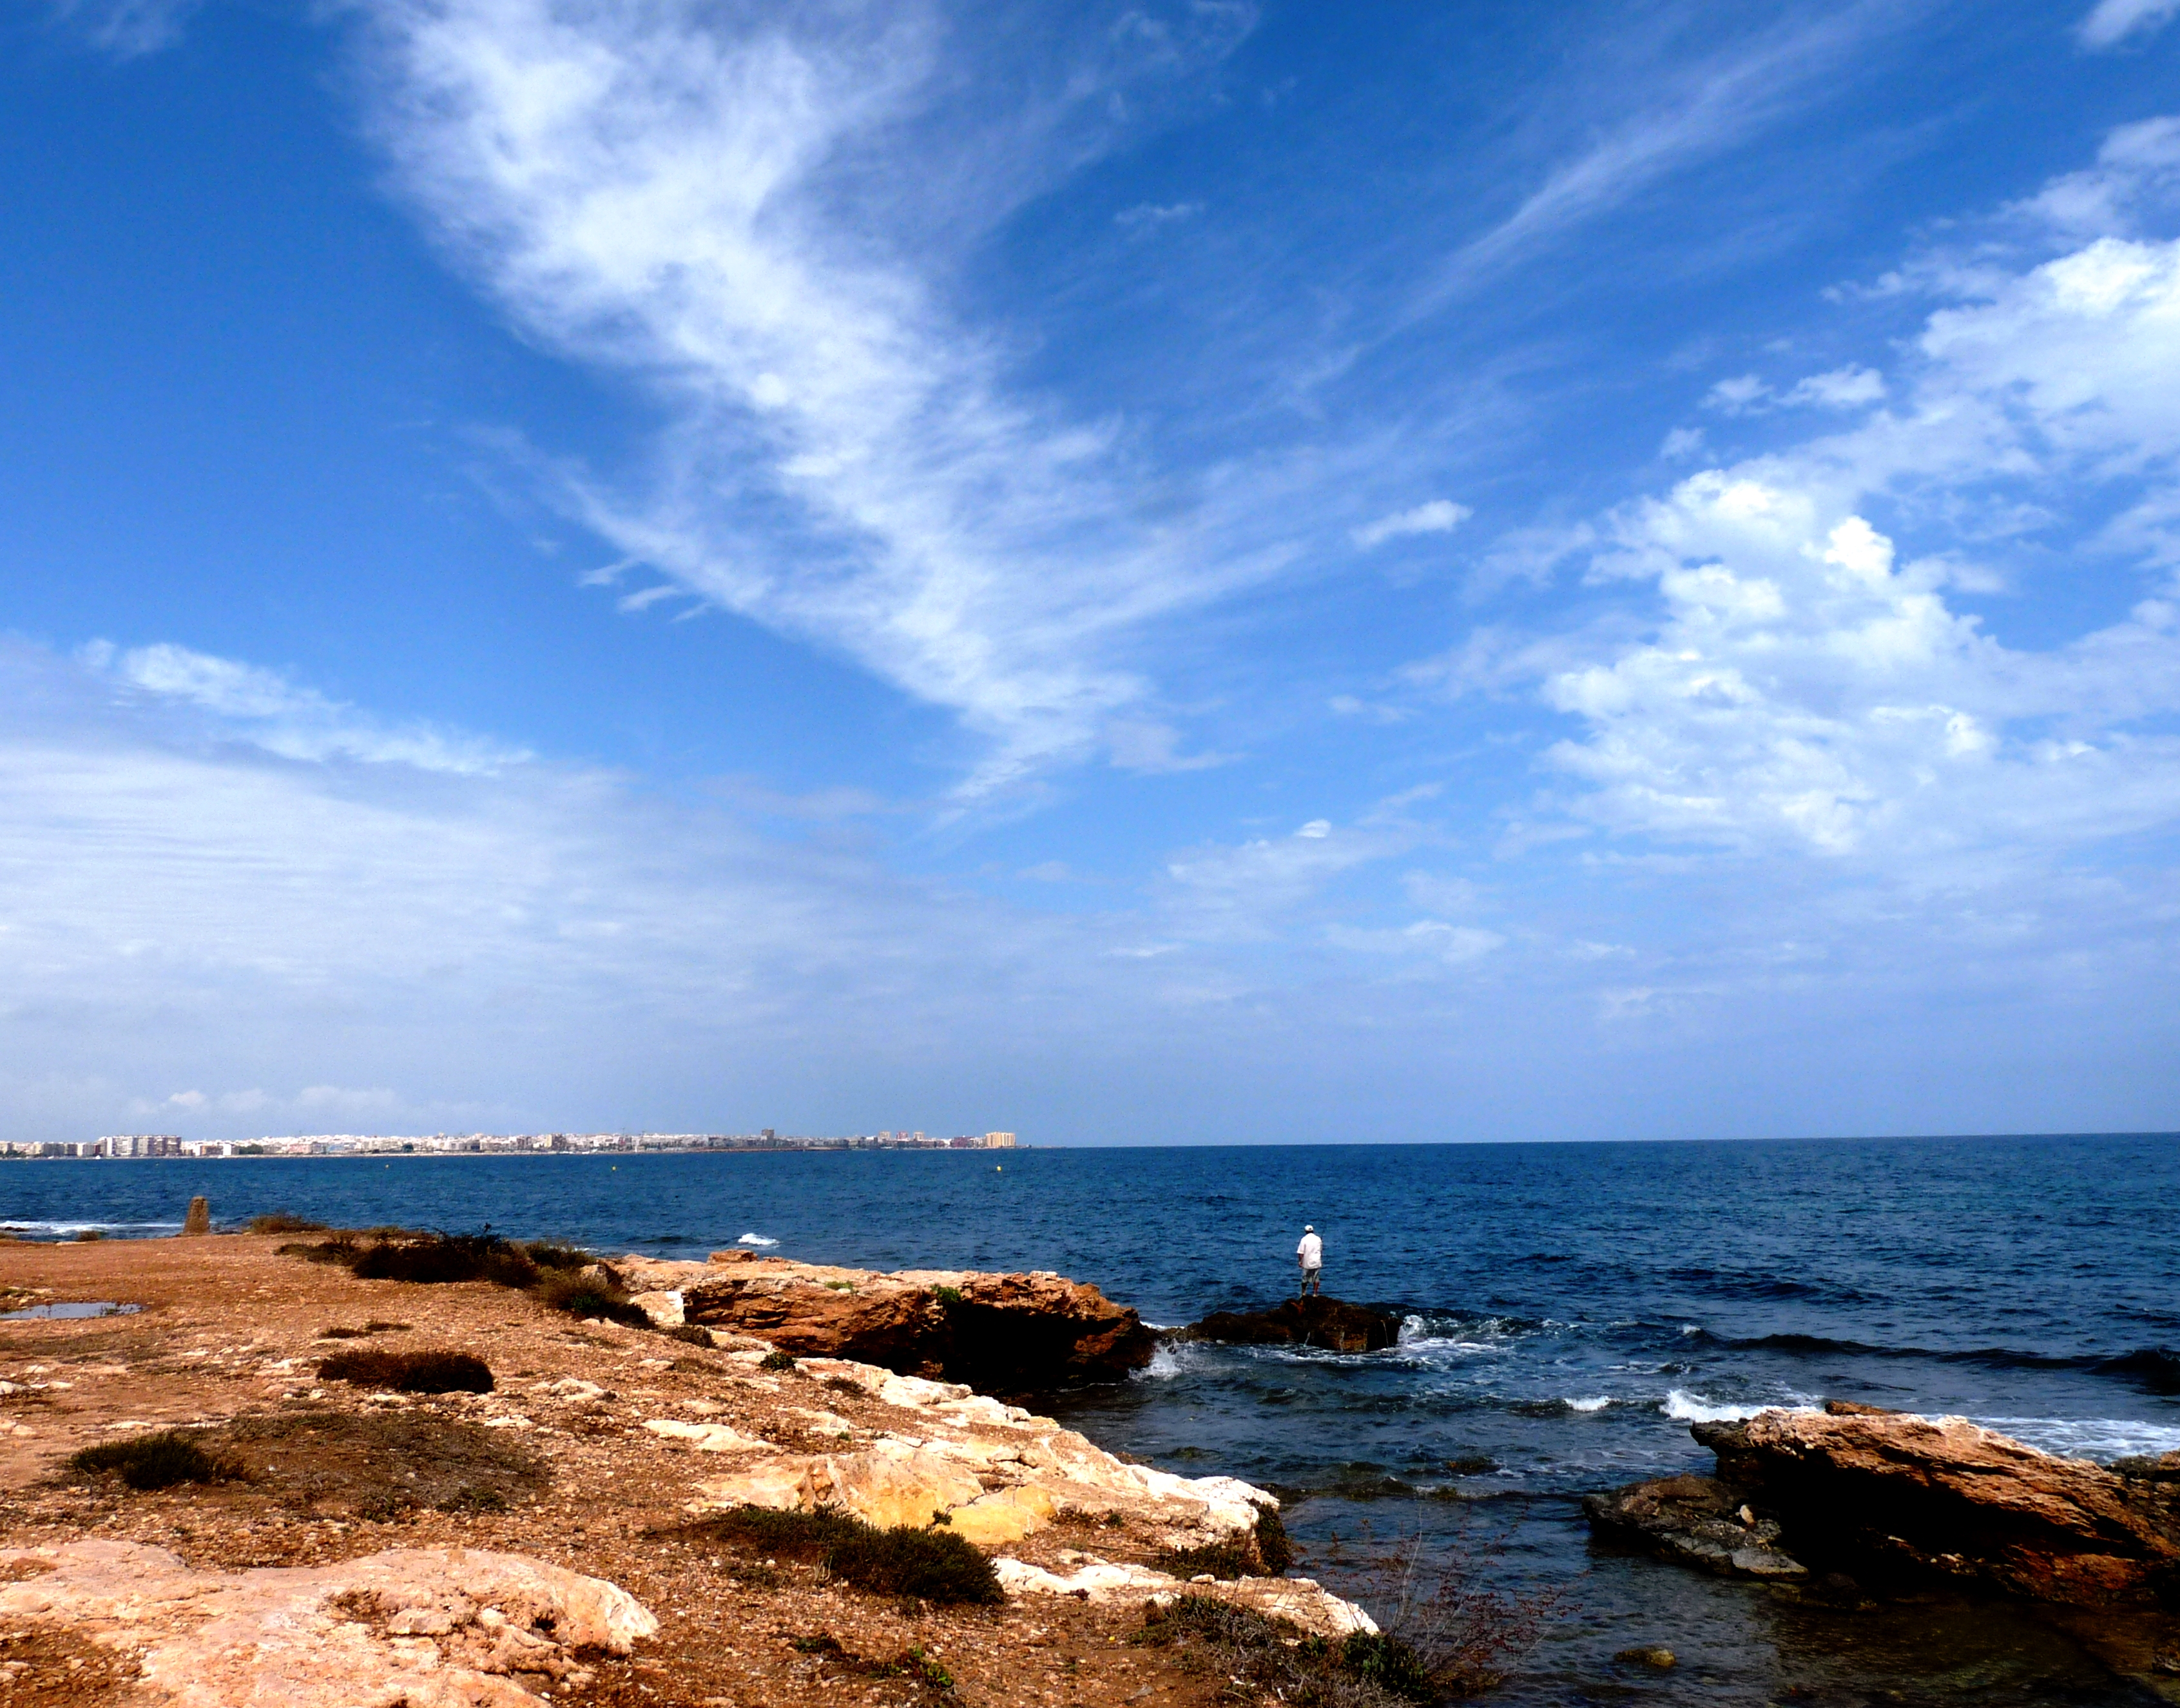
beach, landscape, sea, coast, water, rock, ocean, horizon, cloud, sky, shore, wave, summer, vacation, cliff, dusk, cove, fishing, bay, terrain, body of water, rocks, spain, 2010, cape, anawesomeshot, torrevieacha, beachbar, wind wave